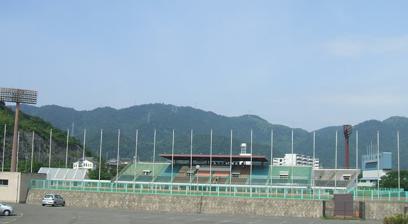
Building: Fukuyama Tsuun Rose Stadium
Country: Japan
Year built: 1978
Fukuyama Stadium Location Fukuyama, Hiroshima , Japan Owner Fukuyama City Capacity 10,081 Opened 1978 Fukuyama Stadium ( 福山市竹ヶ端運動公園陸上競技場 , Fukuyama-shi Takegahana Undōkōen Rikujōkyōgijō ) is an athletic stadium in Fukuyama, Hiroshima , Japan. External links Wikimedia Commons has media related to Fukuyama Takegahana Park . Official website (in Japanese) 34°26′27″N 133°23′43″E / 34.44083°N 133.39528°E / 34.44083; 133.39528 This article about a sports venue in Japan is a stub . You can help Wikipedia by expanding it . v t e